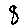
Label: 8